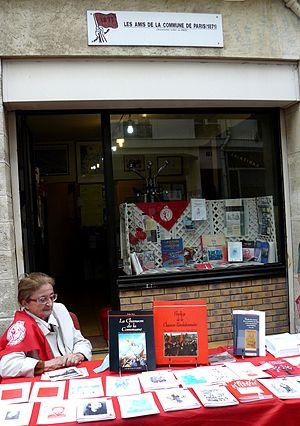
Le local-librairie de l'Association des Amis de la Commune de Paris (1871), Association créée en 1882 - 46 rue des Cinq-Diamants (Paris 13ème) lors d'un Vide-Grenier (la Butte aux Cailles).
L'association des amis de la Commune de Paris (1871) est une association française créée en 1882 par les communards rentrant d'exil et de déportation, avec pour but de faire connaître l'histoire de la Commune et d'en entretenir la mémoire. Sa devise est « Le cadavre est à terre mais l'idée est debout ». Il s'agit de la plus ancienne organisation du mouvement ouvrier français encore en activité.